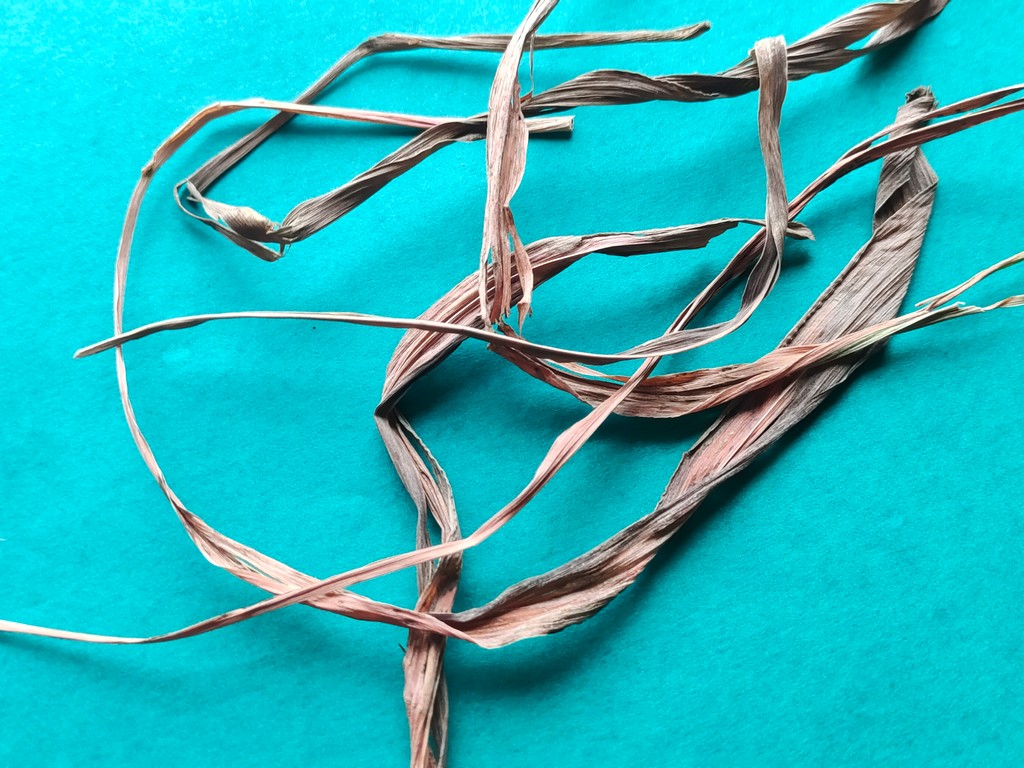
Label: Dried